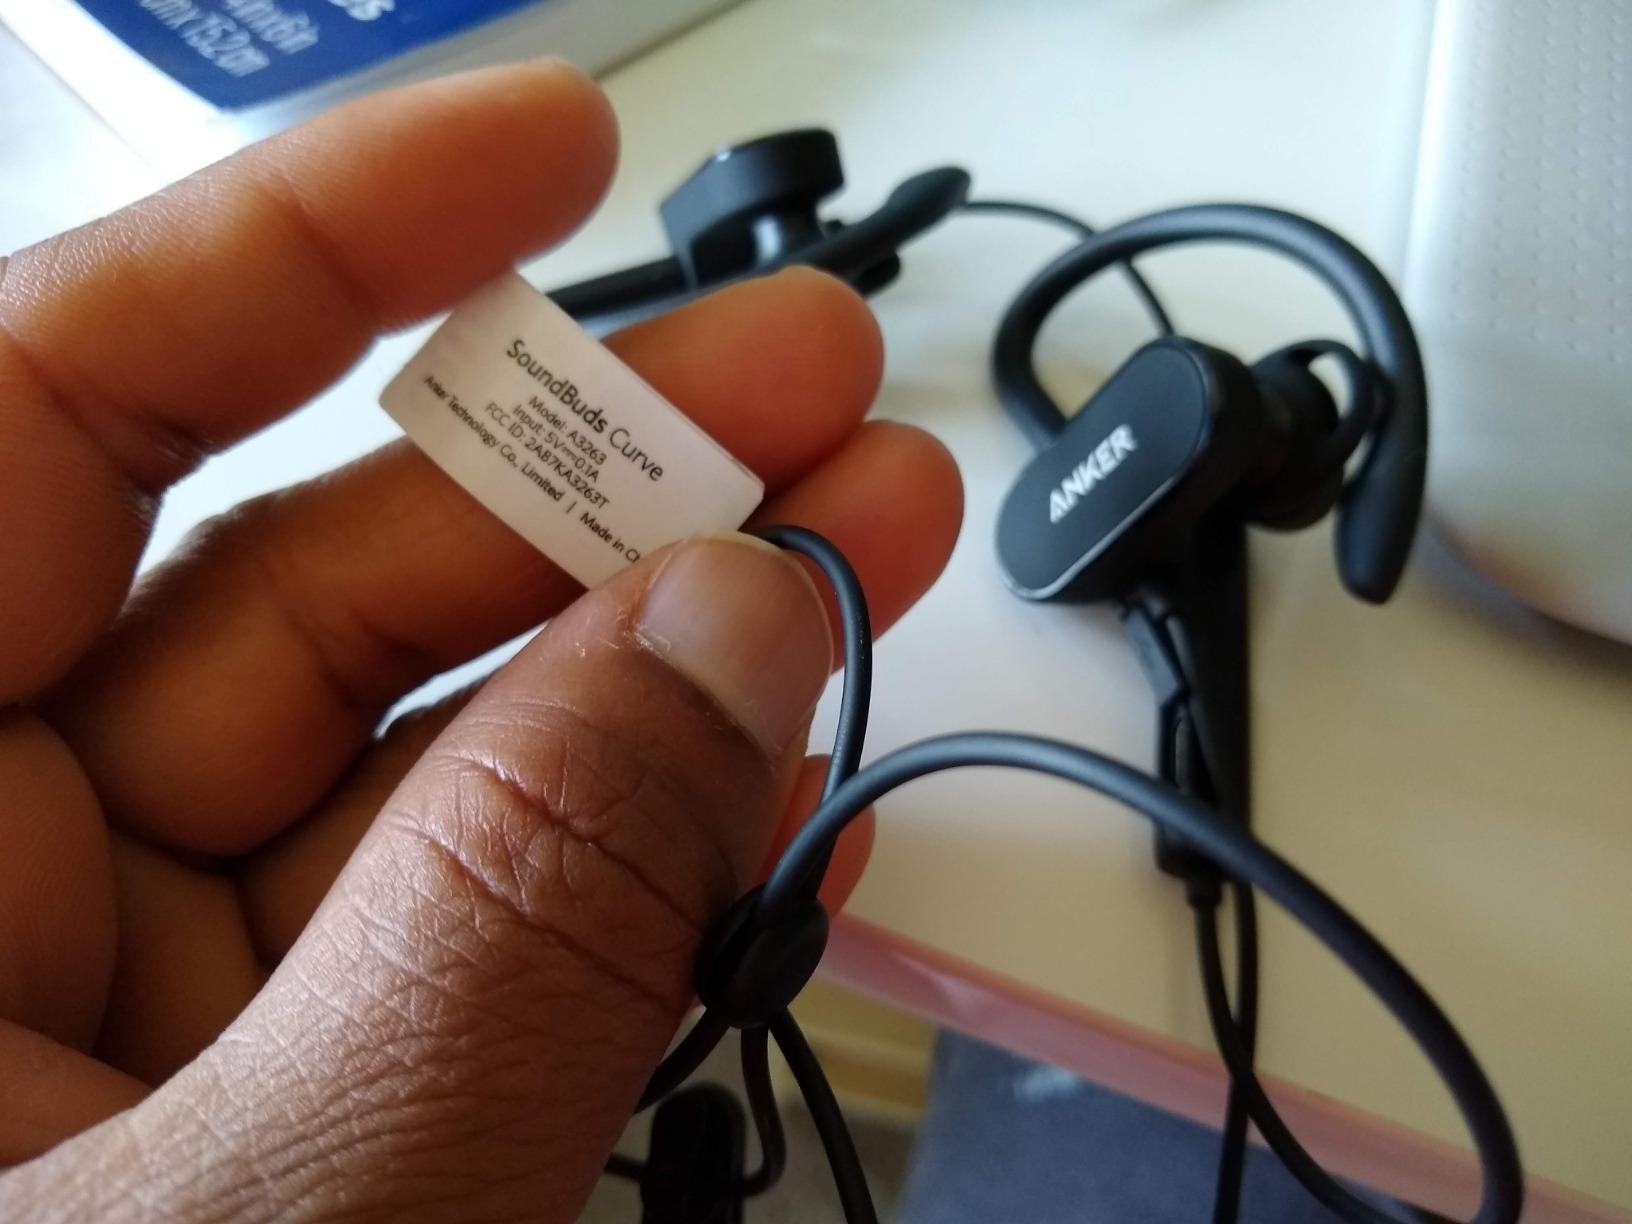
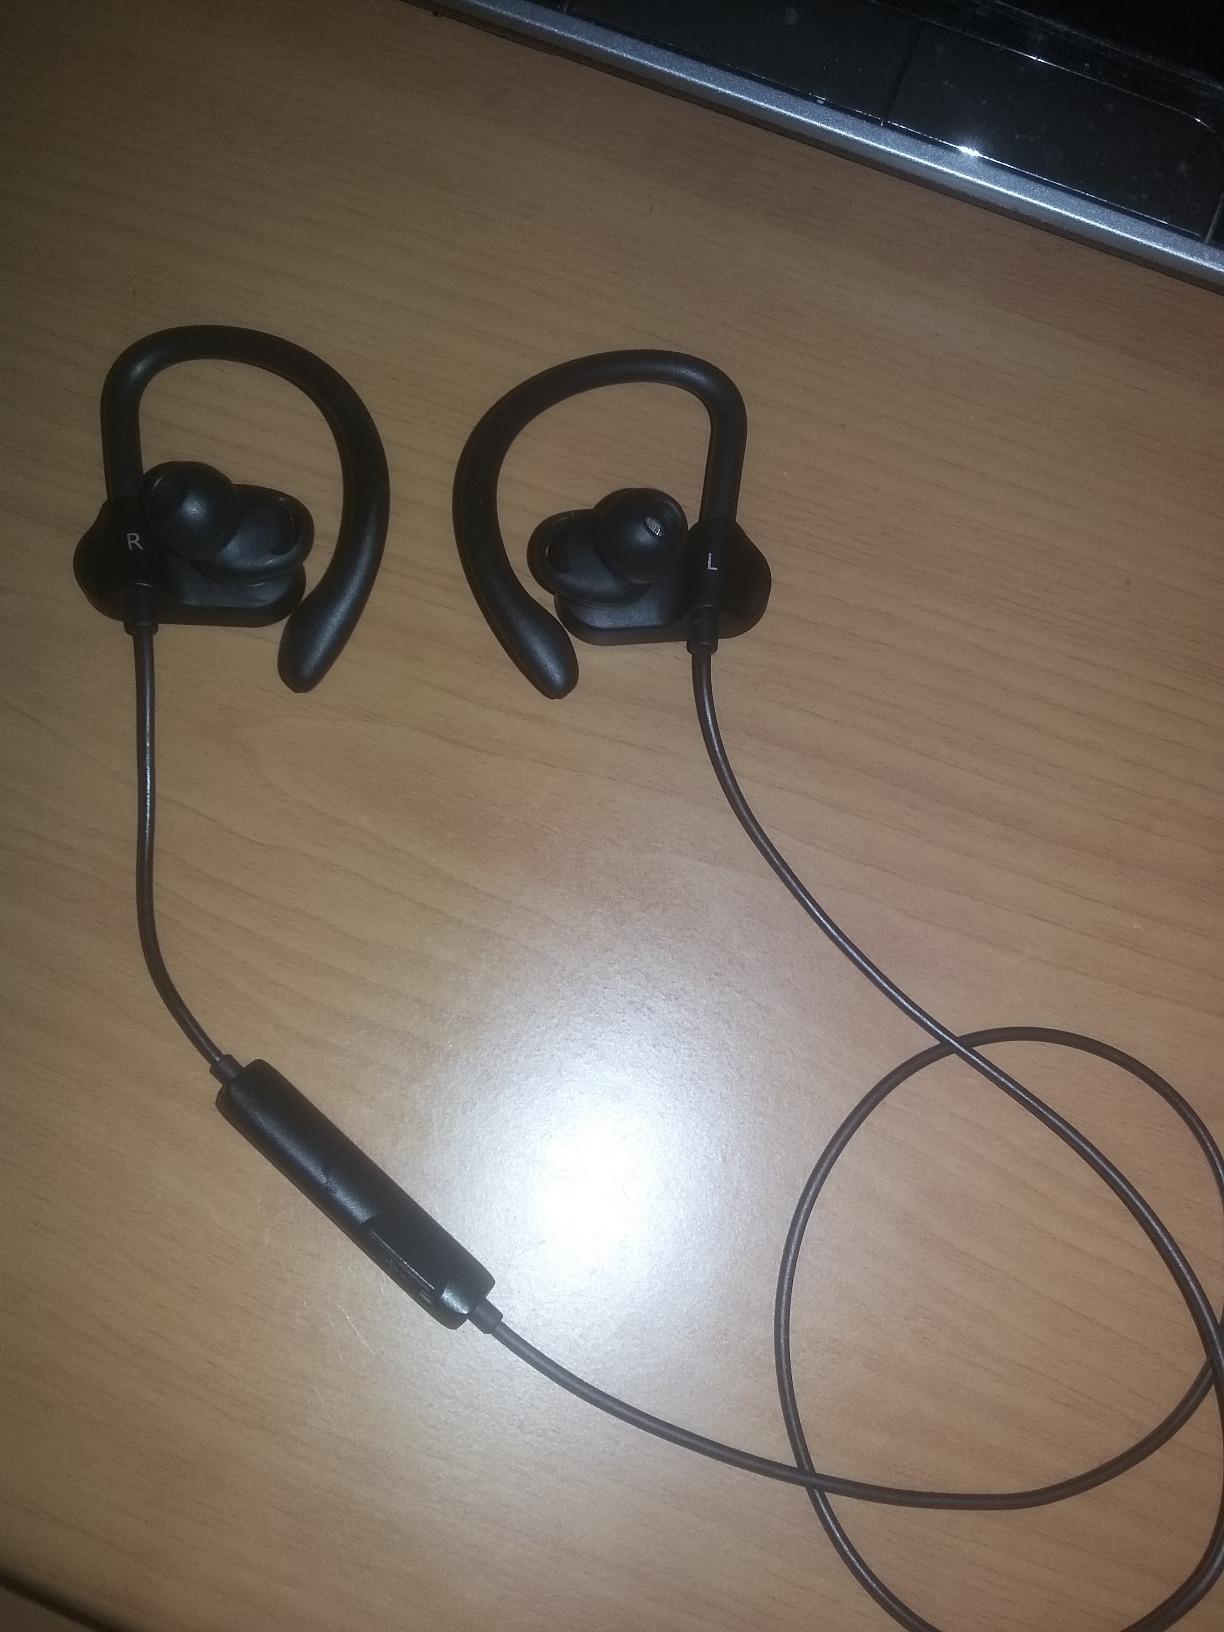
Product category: headphones
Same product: yes